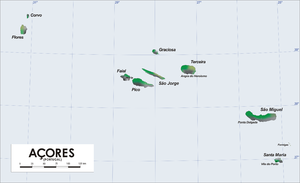
Les Açores sont un groupe d’îles portugaises qui se trouvent dans l'Atlantique Nord, à environ 1 450 km à l’ouest de Lisbonne, et à 2 446 km à l'est-sud-est des côtes orientales de l'île de Terre-Neuve.
Cet article dresse la liste des phares du territoire autonome des Açores qui sont un groupe d’îles portugaises qui se trouvent dans l'océan Atlantique nord, à environ 1 450 km à l’ouest de Lisbonne, et à 2 446 km à l'est-sud-est des côtes orientales de l'île de Terre-Neuve, au Canada. Ils sont sous la compétence de l'Autorité Maritime Nationale de la marine portugaise dont le siège de la Direction des phares se trouve à Lisbonne.